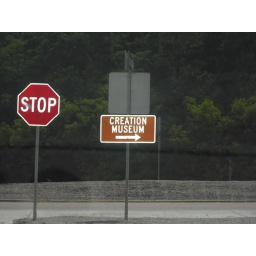
It bothers me that they put it on a brown sign and didn't put &amp;quot;Museum&amp;quot; in quotes.